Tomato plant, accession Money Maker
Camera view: vertical (180 deg); turntable rotation: 60 degrees
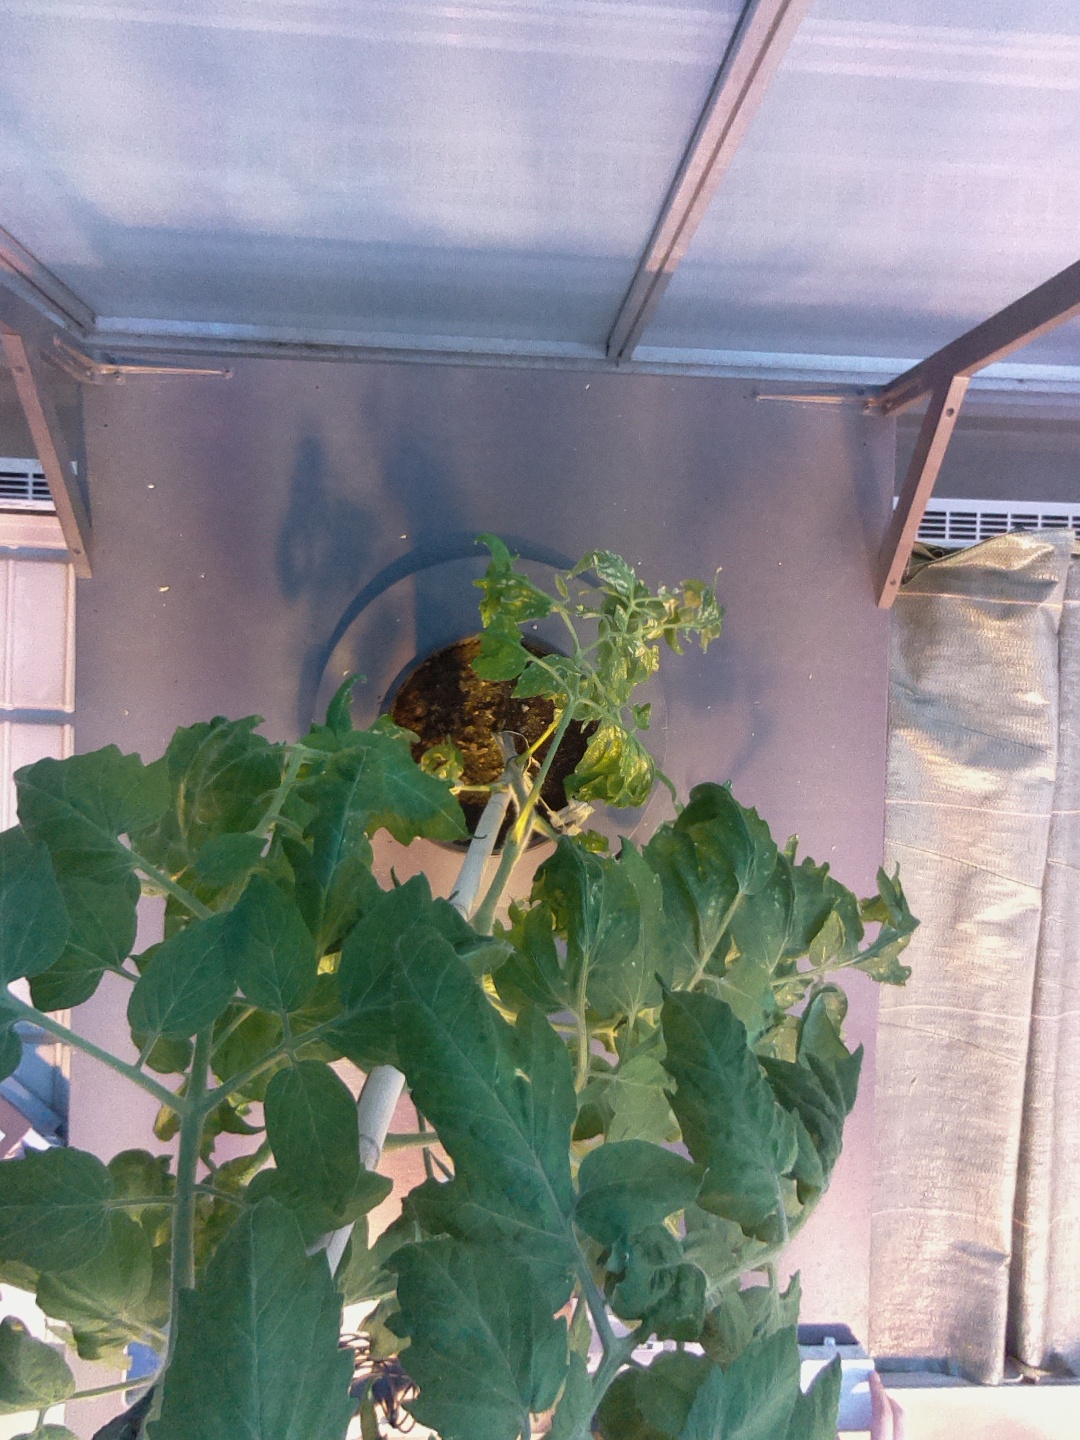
BBCH growth stage 70: Fruits at the main stem or branches visibles